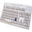
Label: keyboard